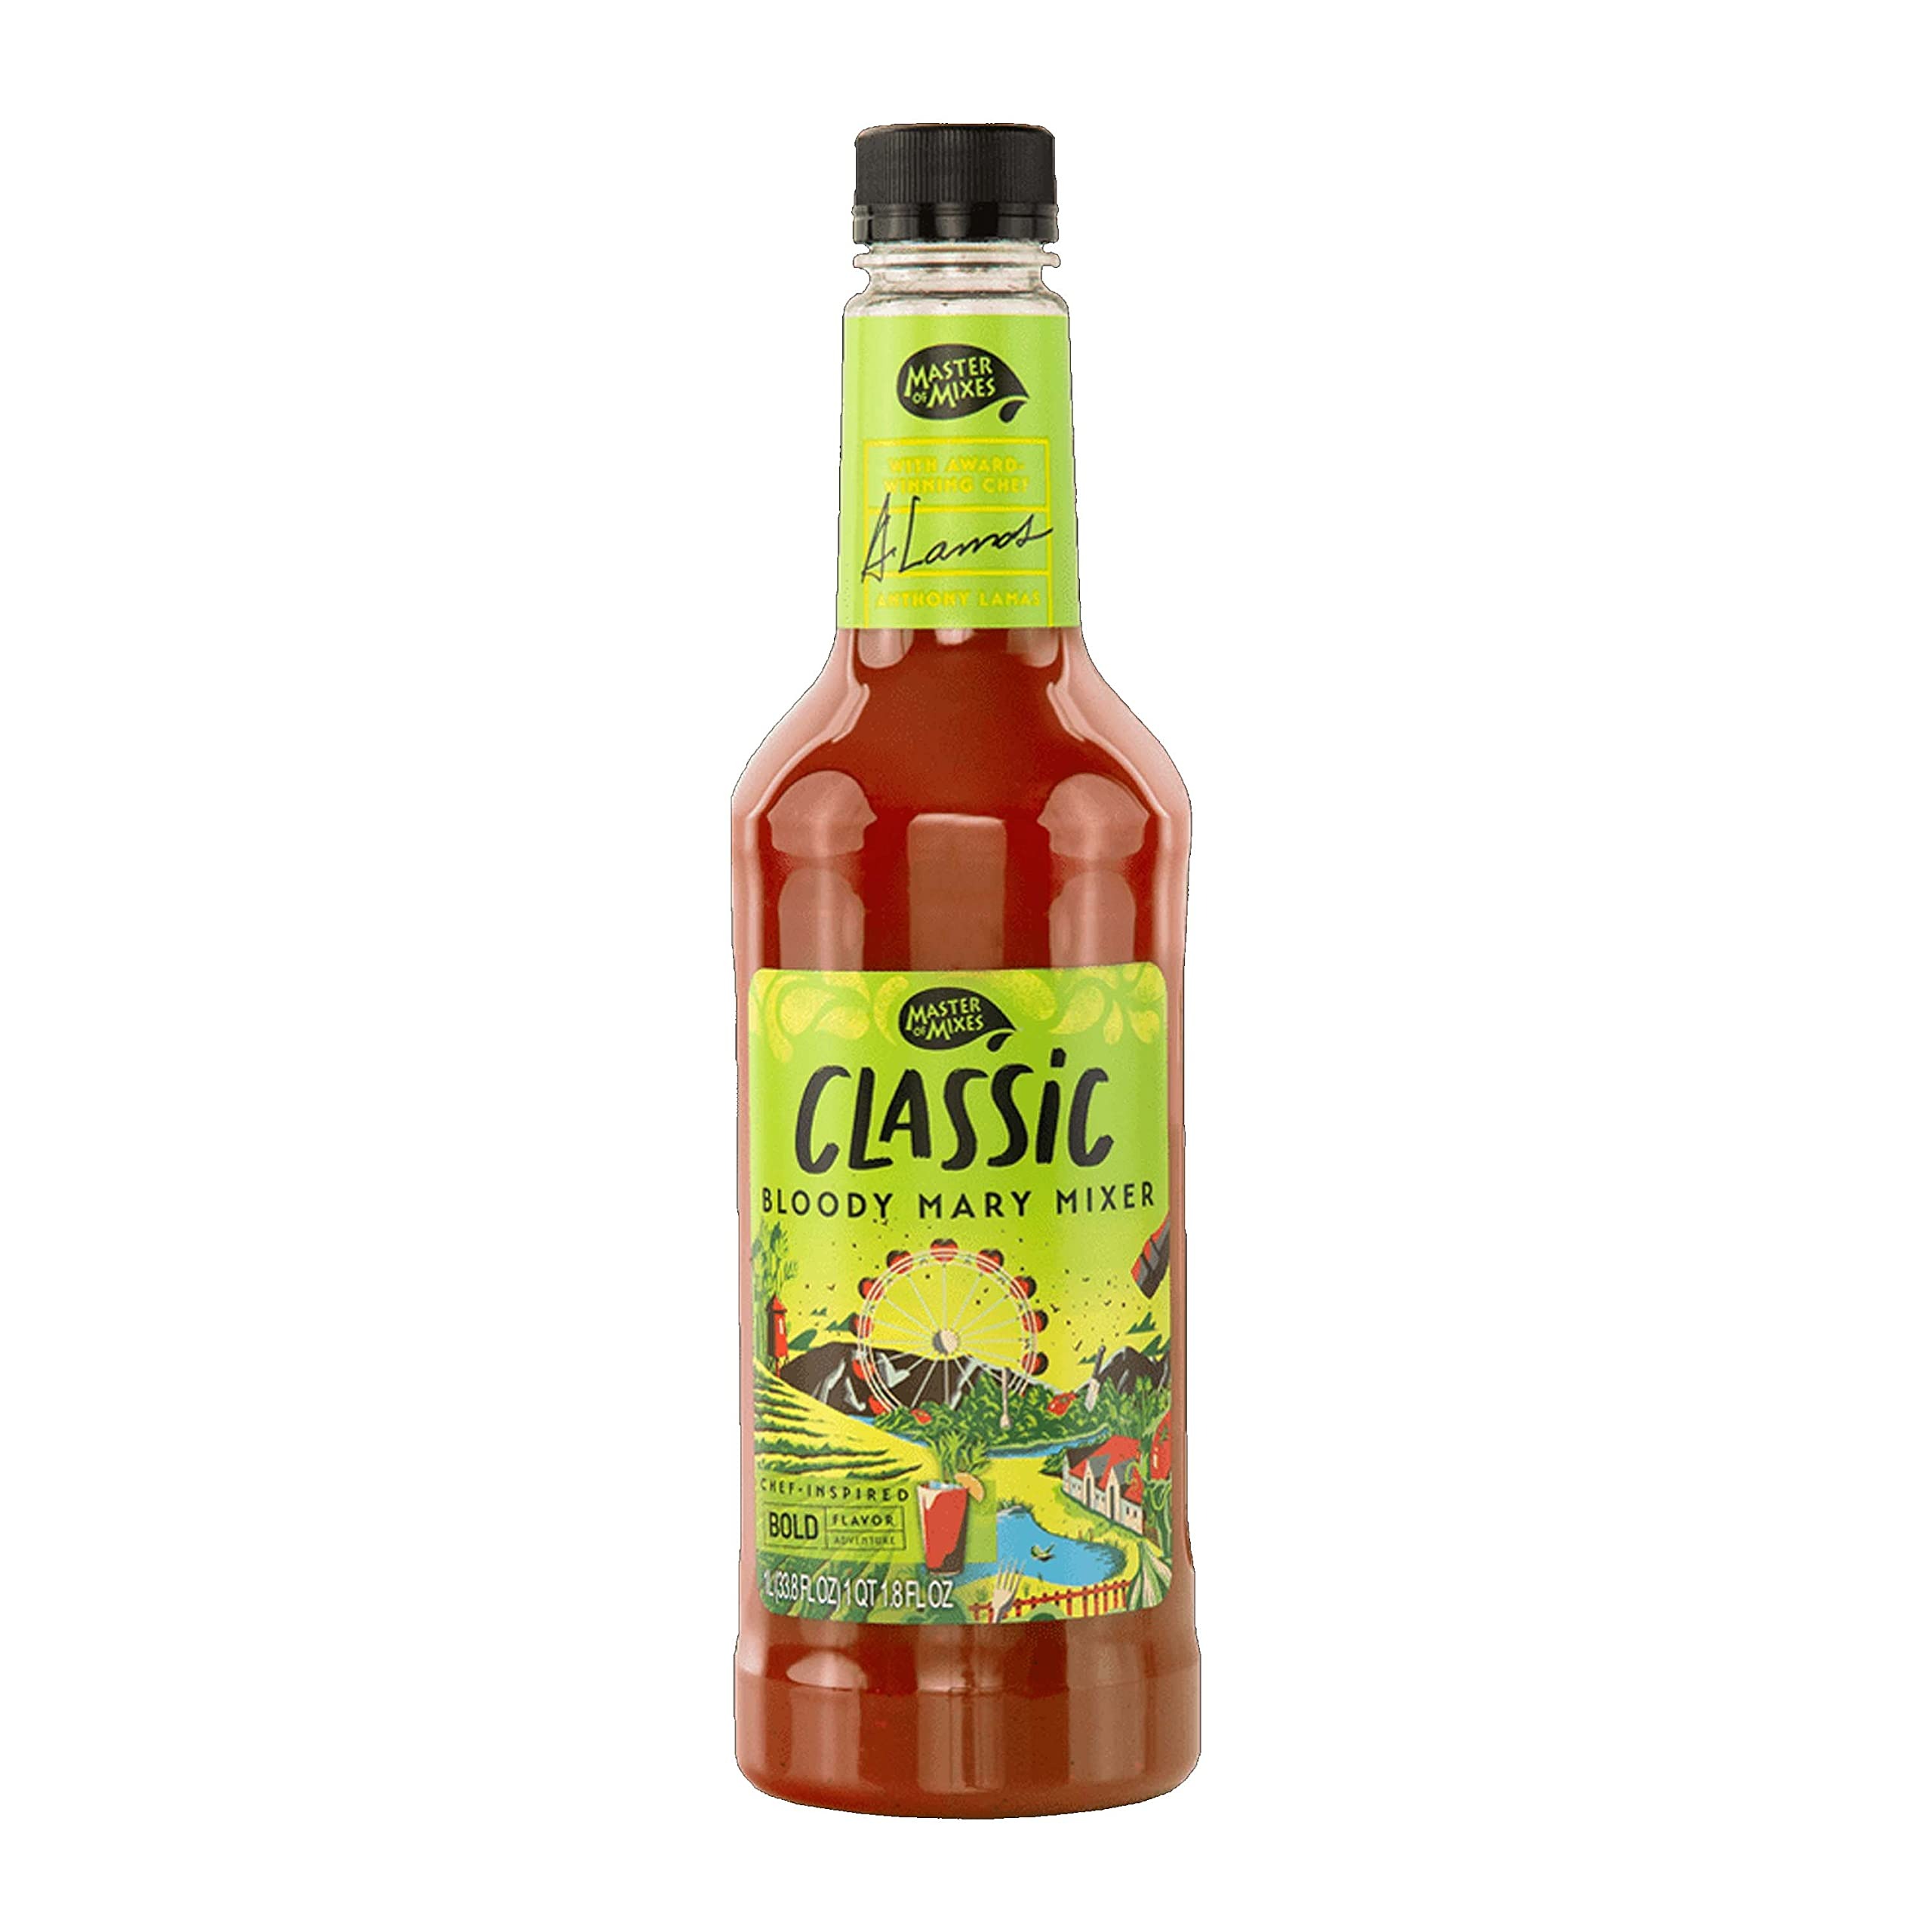
Item Name: Master Of Mixes, Classic Bloody Mary, 1L
Bullet Point 1: Experience the savory sensation of Classic Bloody Mary made with the same scratch ingredients that made this cocktail popular nearly a century ago
Bullet Point 2: juice from vine-ripened tomatoes, pure lemon juice and a savory blend of spices
Bullet Point 3: Sweetened naturally using only tomato and lemon juice - no sugar added! Contains premium Worcestershire sauce and a dash of natural aromatic bitters
Bullet Point 4: a secret ingredient used by bartenders for generations.
Value: 33.81
Unit: Fl Oz

Price: 9.04